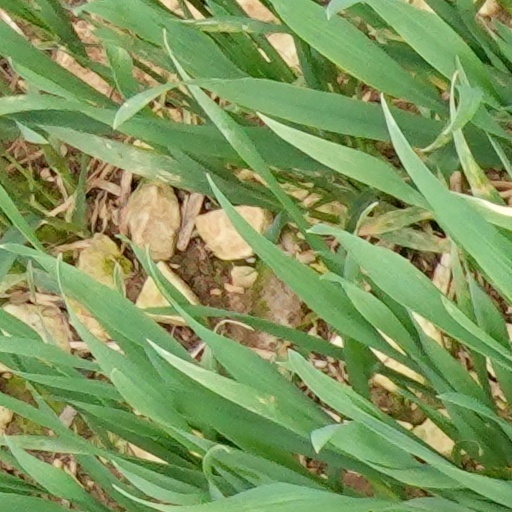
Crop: wheat